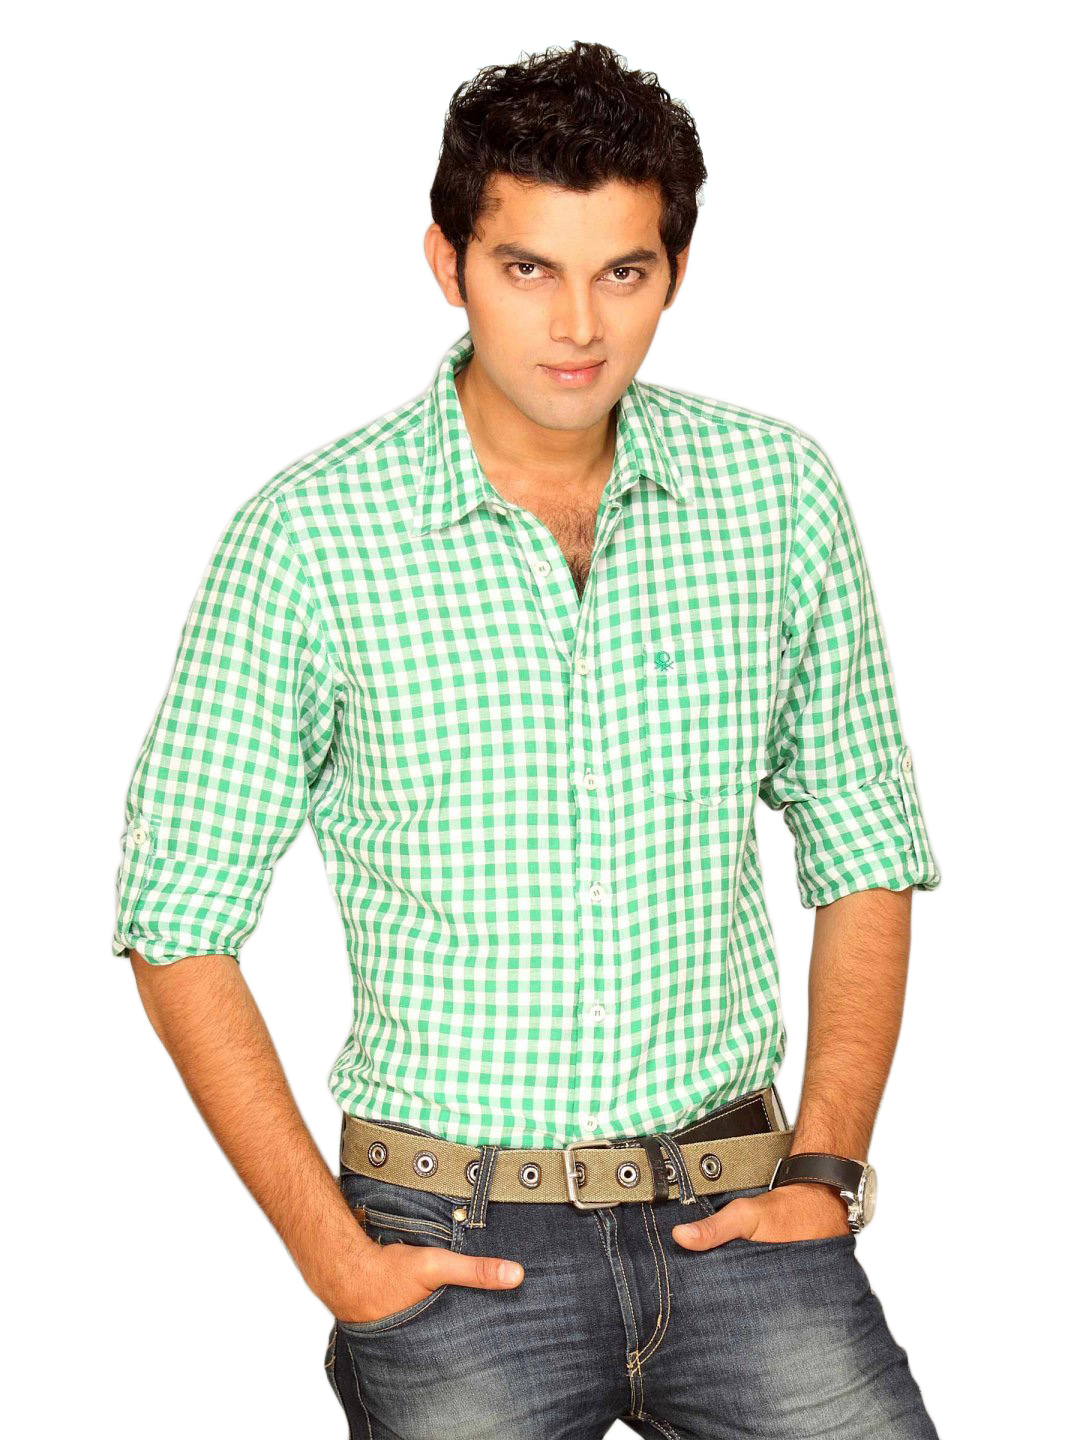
UCB Men Linen Small Checks Green Shirt
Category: Apparel / Topwear / Shirts
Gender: Men
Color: Green
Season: Summer 2011
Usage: Casual